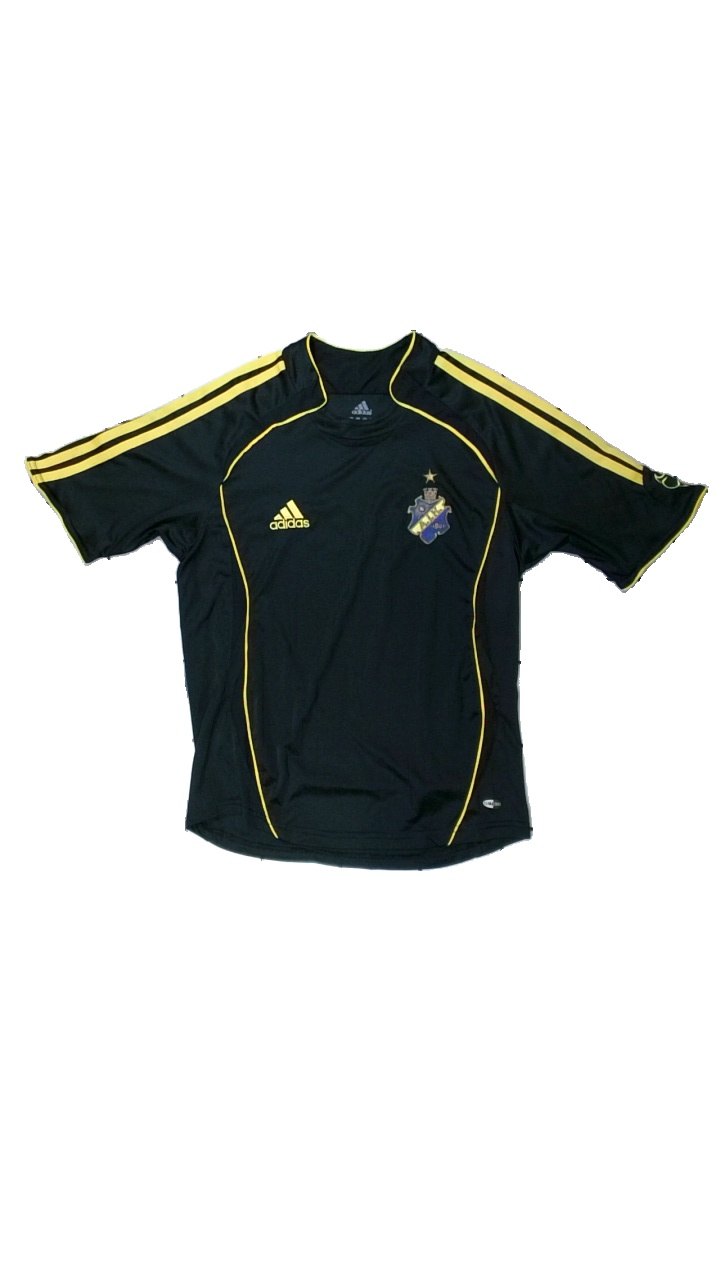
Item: T-shirt (Men)
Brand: Adidas
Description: svart tränings t-shirt med loggor på
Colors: Black, Yellow
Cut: Regular
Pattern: Logo print
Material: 100% polyester
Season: All
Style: Sports
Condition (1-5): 5
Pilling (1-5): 5
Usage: Reuse
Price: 50-100